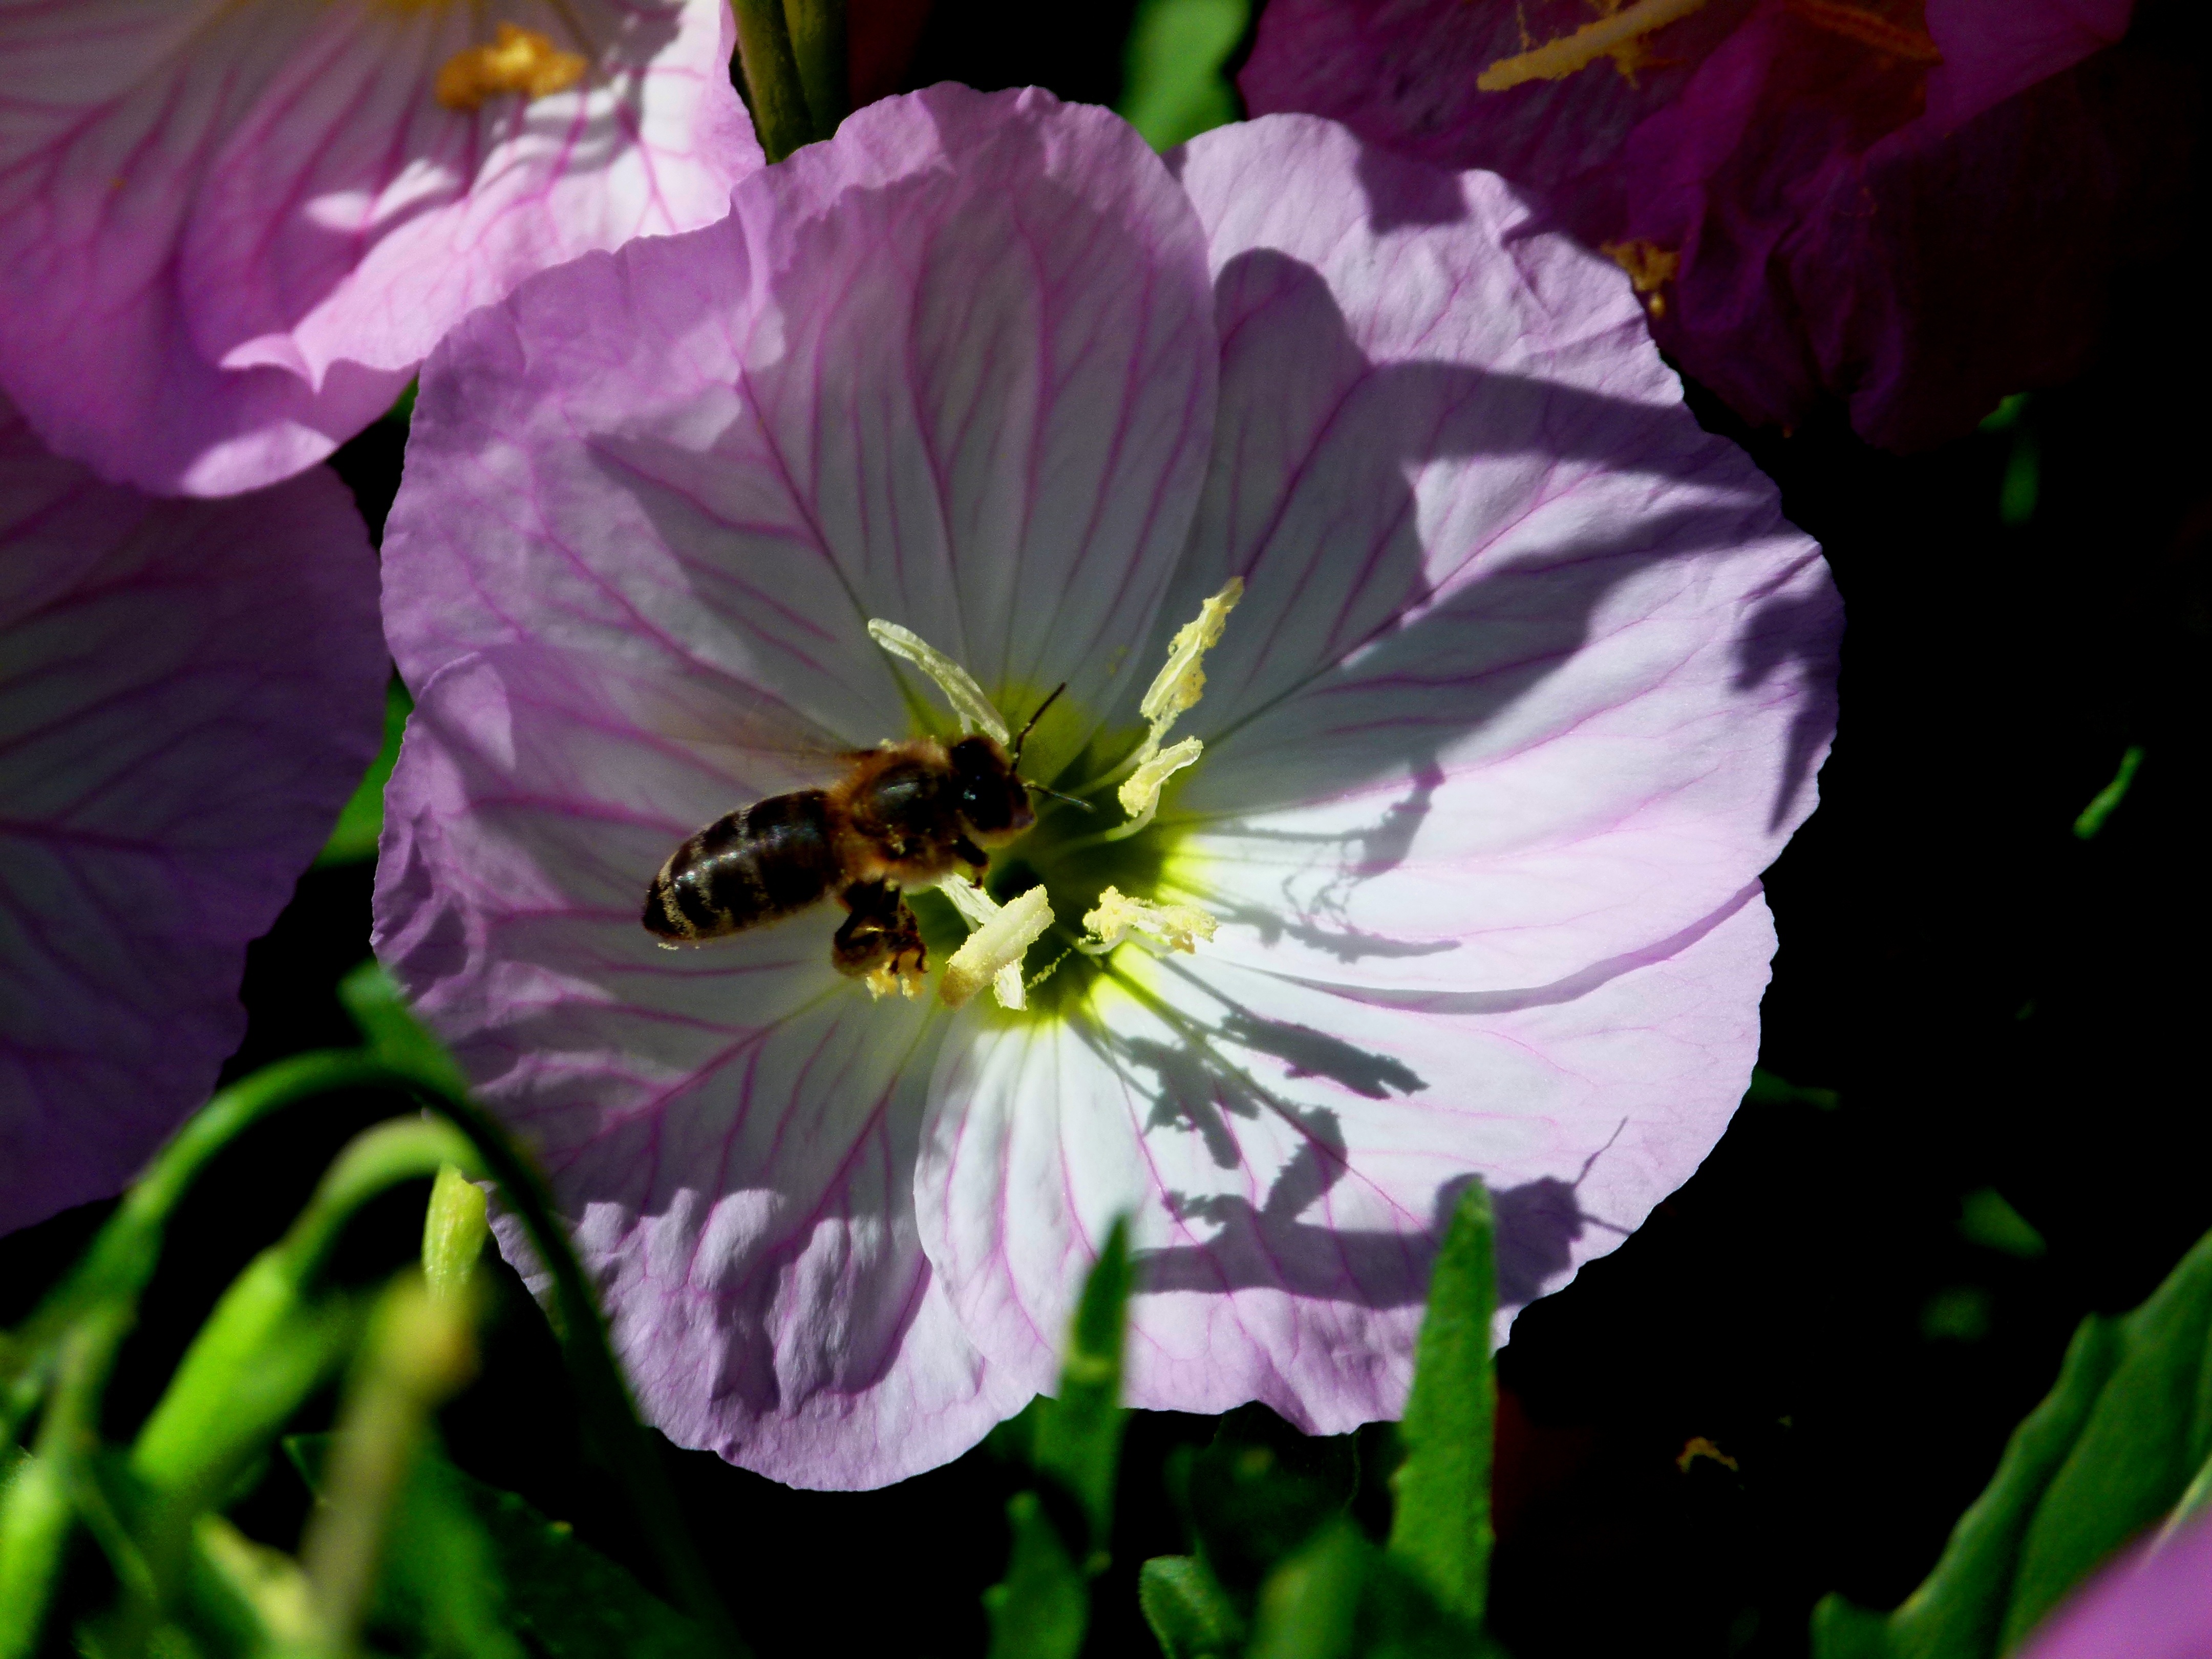
nature, blossom, plant, flower, purple, petal, fly, pollination, insect, macro, close, flora, wildflower, flowers, bee, macro photography, flowering plant, land plant, garden cosmos